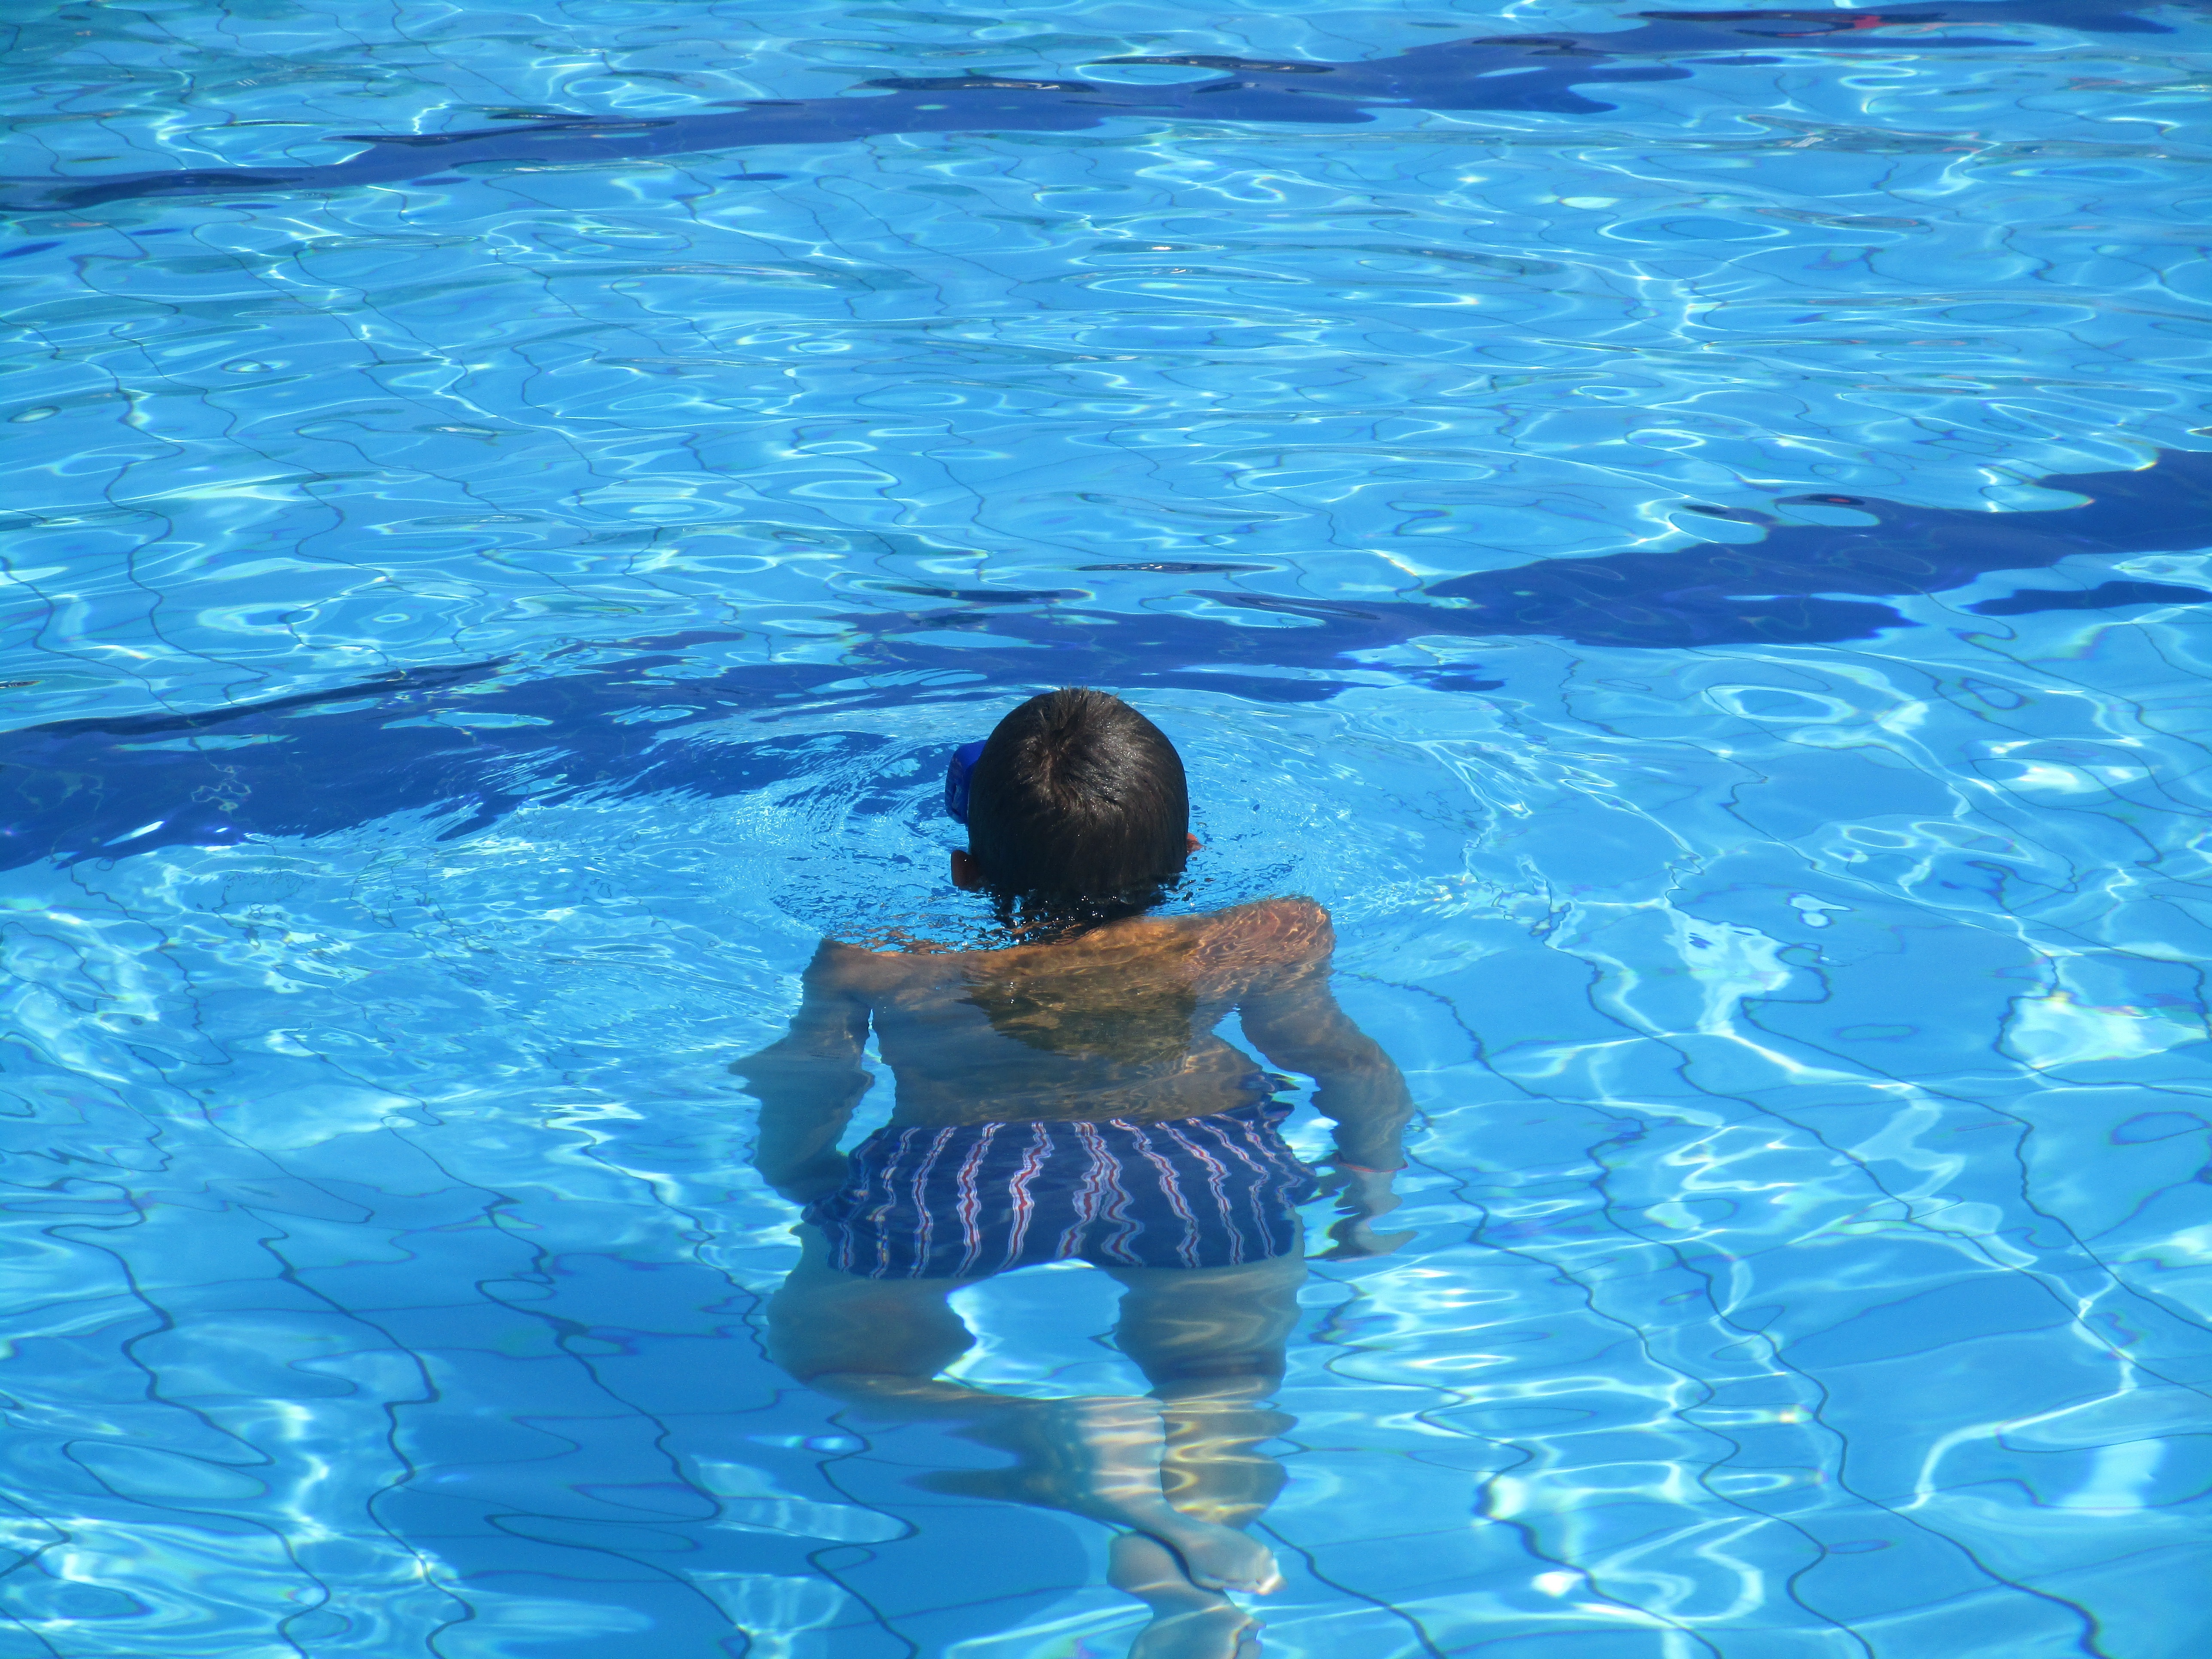
sea, water, guy, pool, underwater, swimming pool, biology, blue, swimming, sports, water sport, marine biology